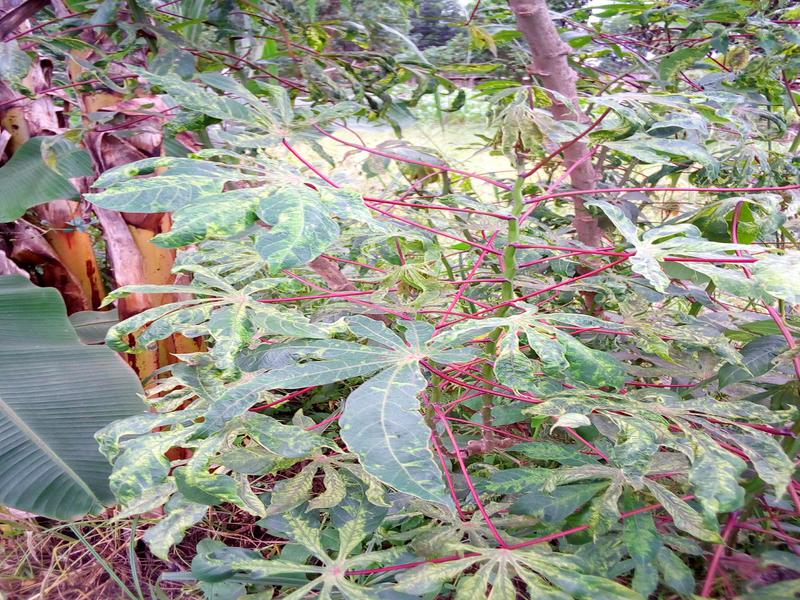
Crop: cassava
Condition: mosaic_disease